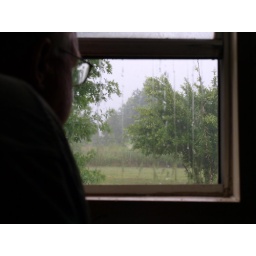
Watching the rain from my small bathroom window as it pours in my back yard.